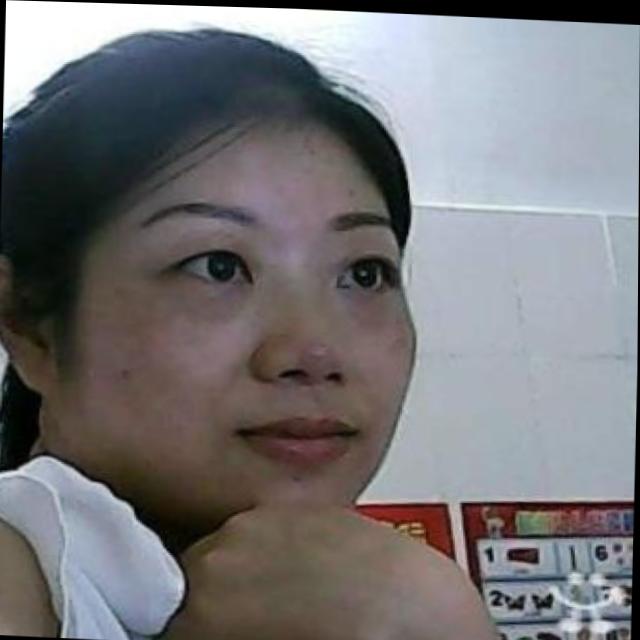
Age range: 45-64